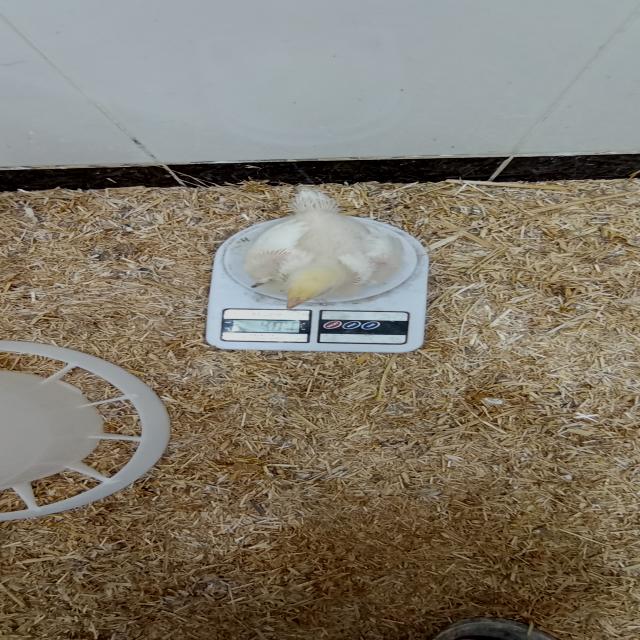
Weight: 403 g